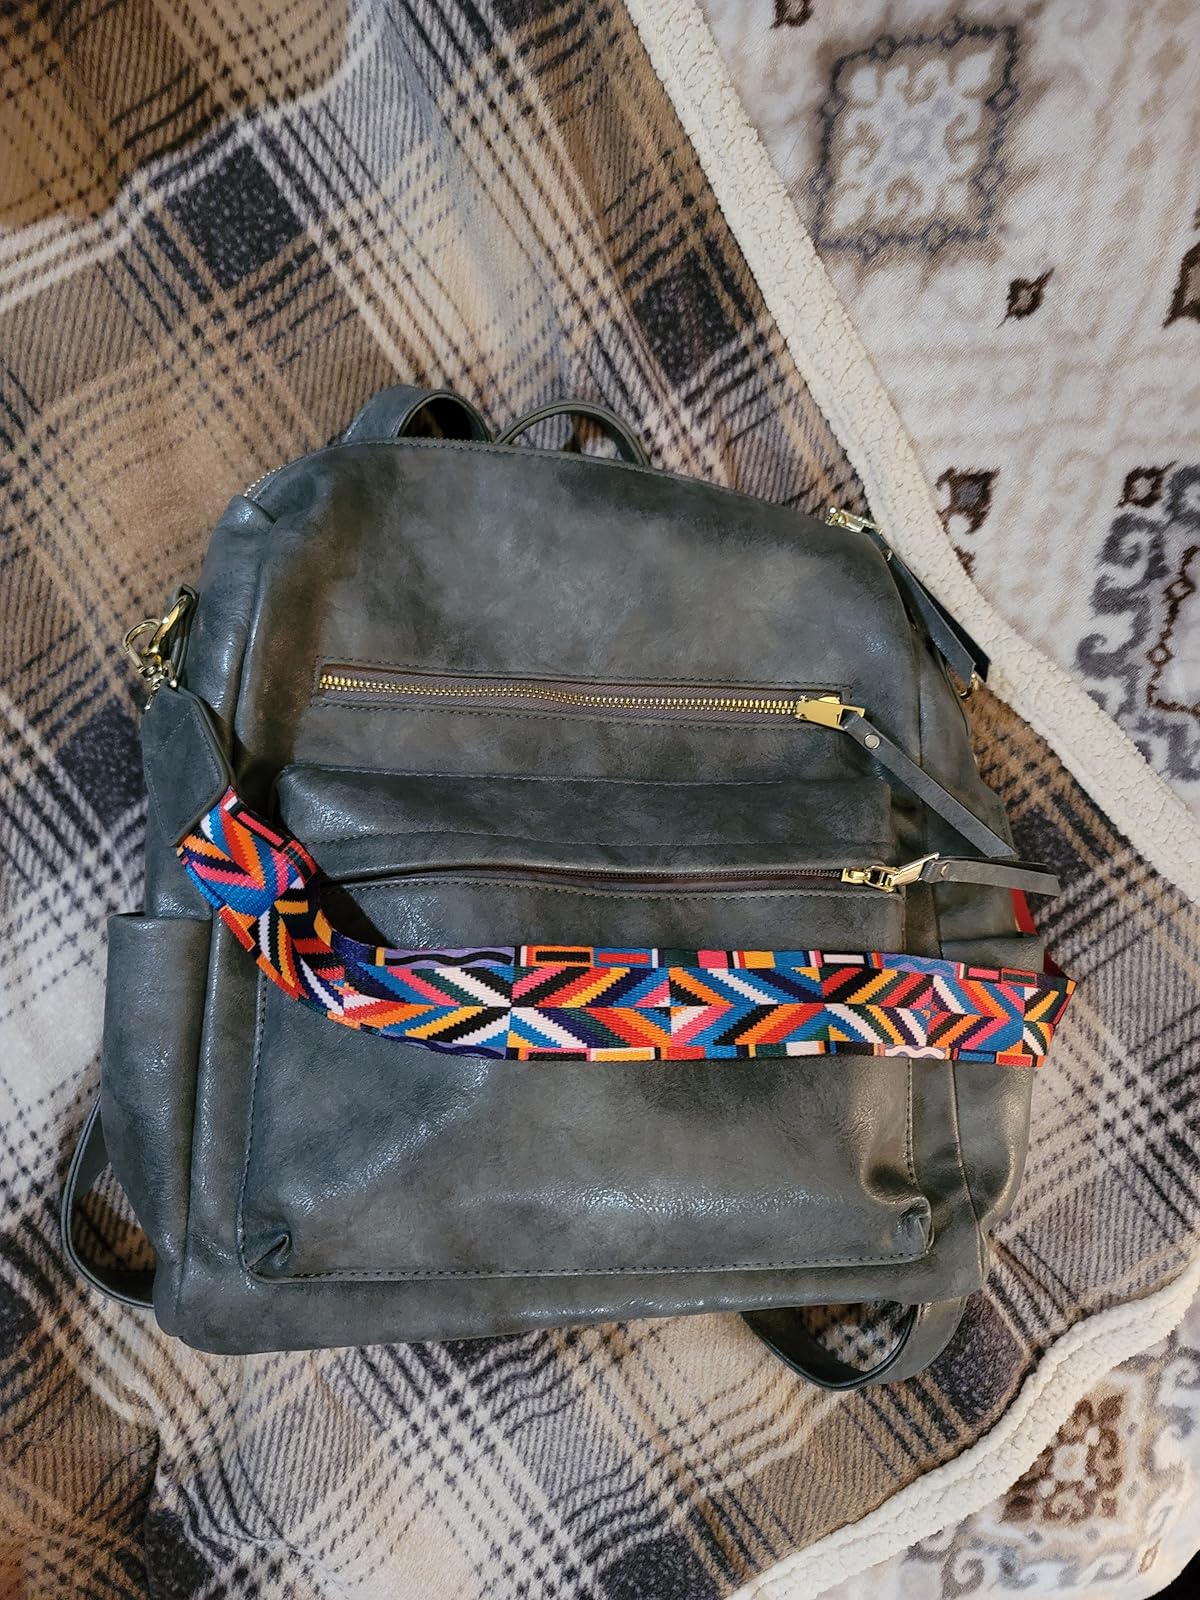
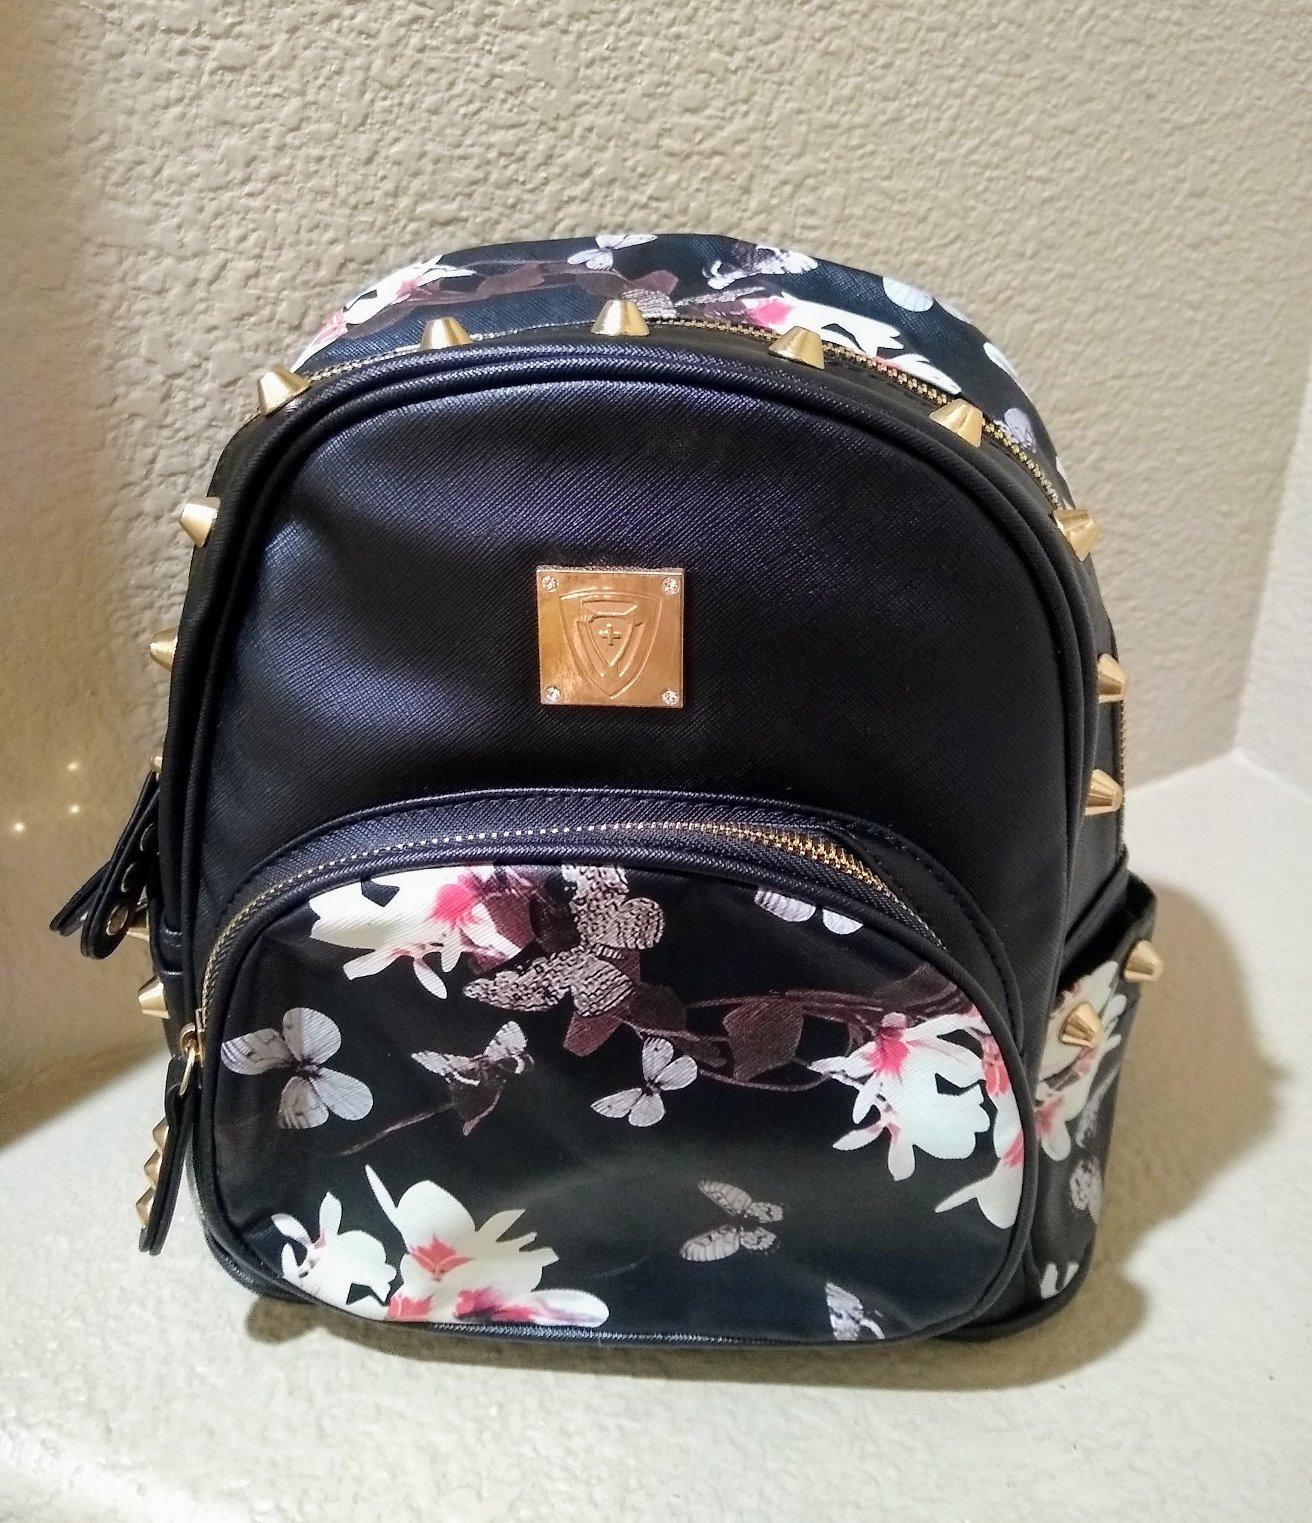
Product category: accessories_handbag
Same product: no